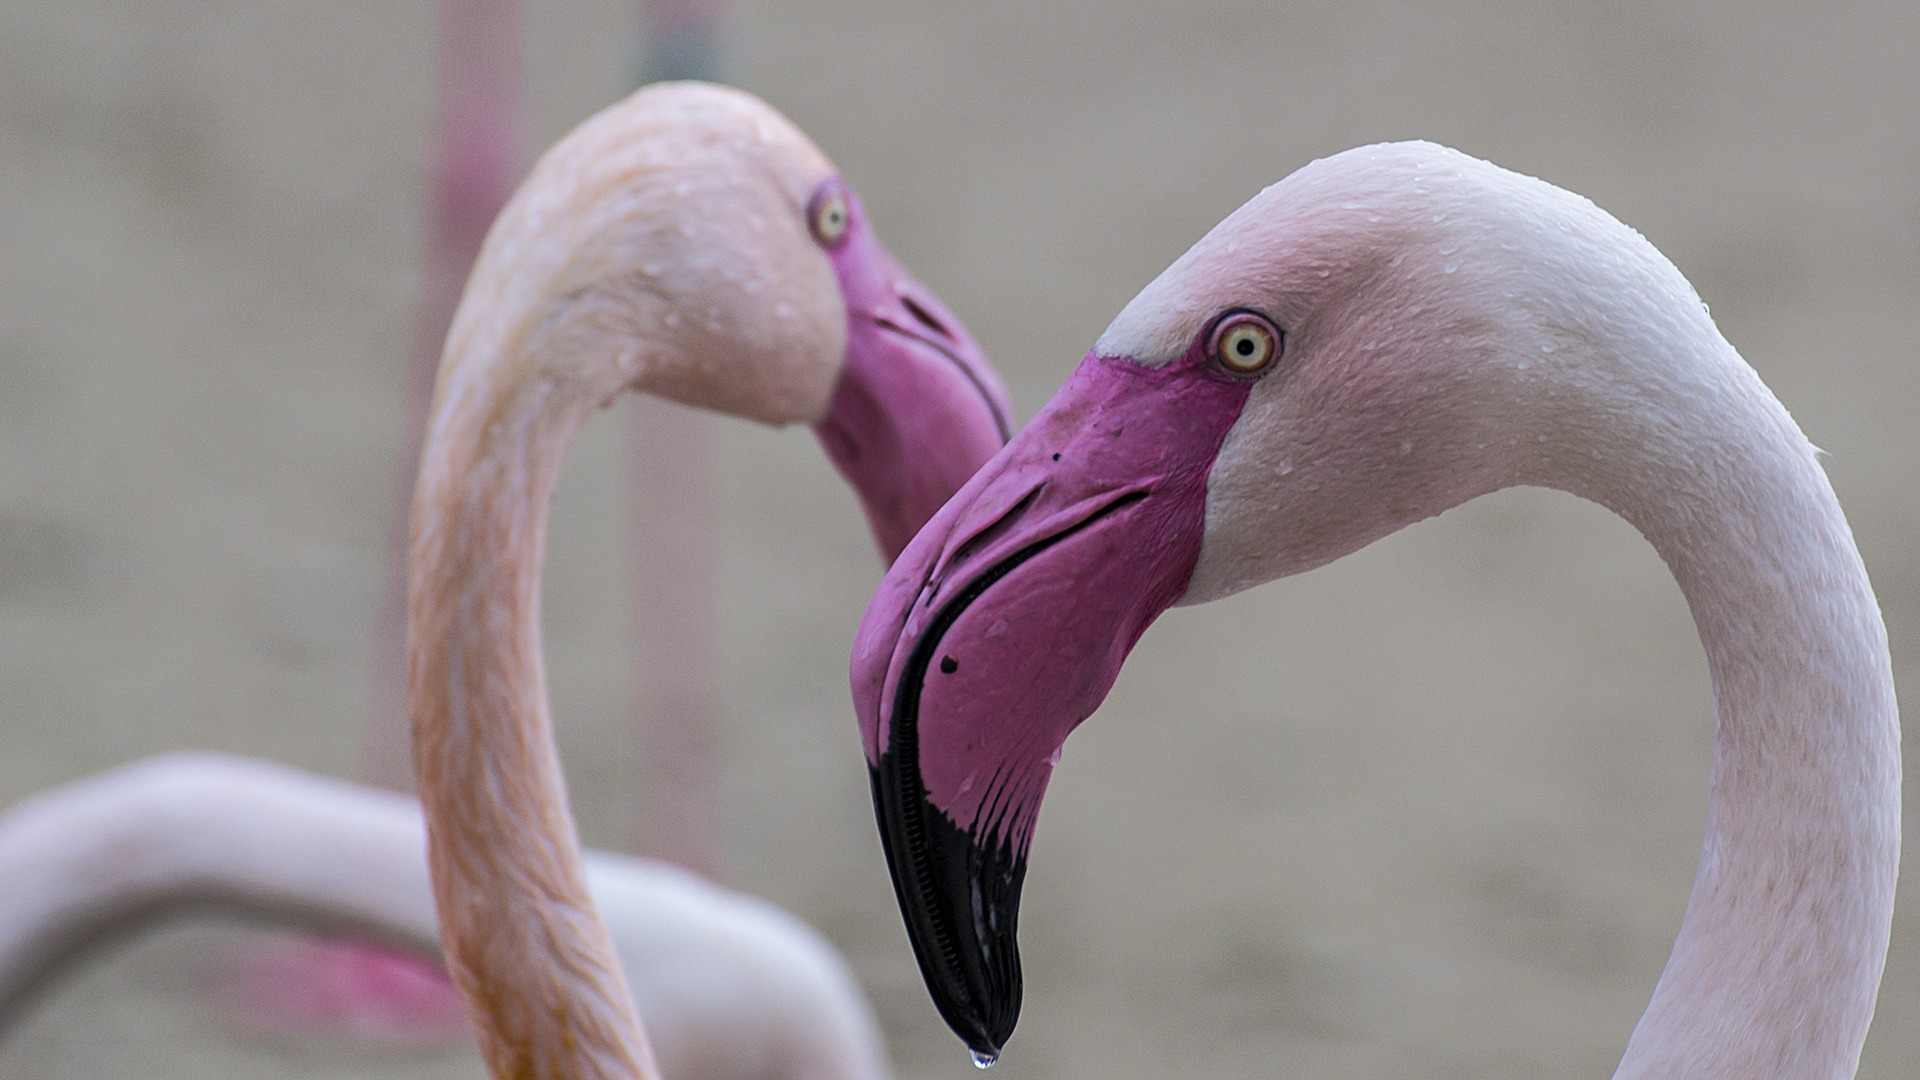
nature, bird, pen, animal, wildlife, zoo, beak, winged, pink, feather, fauna, close up, birds, flamingo, vertebrate, feathered, water bird